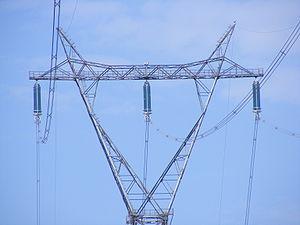
Un pylône nappe d'une ligne de 735kV d'Hydro-Québec. On remarquera les entretoises-amortisseurs qui séparent les quatre conducteurs
Jean-Jacques Archambault est un ingénieur québécois diplomé de Polytechnique Montréal, qui a fait carrière à Hydro-Québec à partir d'avril 1947. Deux ans plus tard, il se joint à la division de la planification des systèmes, puis assistant chef ingénieur en 1954. Lors de la planification de la Centrale Bersimis-1 en 1950 le transport du courant électrique sur des centaines de kilomètres vers Québec et Montréal à partir de la Côte-Nord pose un défi. La norme est 120kv à cette époque mais le jeune ingénieur de 30 ans réussi à convaincre Hydro-Québec qu'il est possible d'augmenter à 315kv, un record pour l'époque, utilisé de façon expérimentale en Europe et aux États-Unis. Cette tension permettrait de diviser par 6 le nombre de lignes. Mais il continue ses recherches et permettra une autre avancé et est considéré l'inventeur de la ligne à haute tension de 735 kilovolt, dont le premier tronçon a été inauguré le 29 novembre 1965. Son invention constituait une première mondiale dans le transport de l'électricité et elle permit le développement des grands développements hydroélectriques dans le Nord du Québec, comme celui de la Baie James.
Le secteur de l'électricité au Canada a joué un rôle significatif dans la vie économique et politique du pays depuis la fin du XIXᵉ siècle. Le secteur est organisé sur une base provinciale et territoriale. Dans la majorité des provinces, de grandes entreprises publiques intégrées jouent un rôle déterminant dans la production, le transport et la distribution de l'électricité. L'Ontario et l'Alberta ont créé des marchés de l'électricité au cours de la dernière décennie, afin de stimuler les investissements et la compétition dans ce secteur de l'économie.
La ligne à haute tension est l'une des principales formes d'infrastructures énergétiques et le composant principal des grands réseaux de transport d'électricité. Elle permet le transport de l'énergie électrique, des centrales électriques vers les réseaux de distribution qui alimentent les consommateurs selon leurs besoins. Ces lignes sont aériennes, souterraines ou sous-marines, quoique les professionnels réservent plutôt ce terme aux liaisons aériennes.